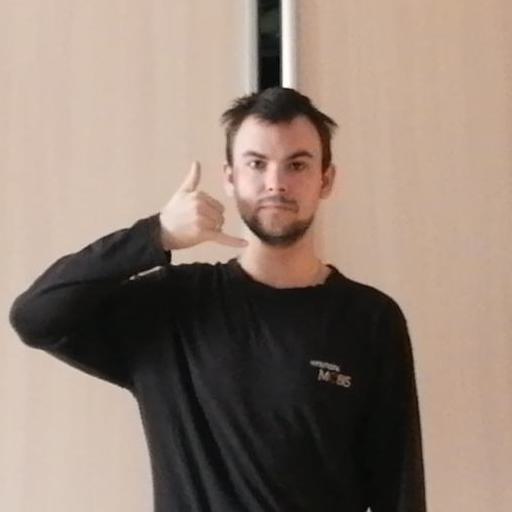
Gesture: call